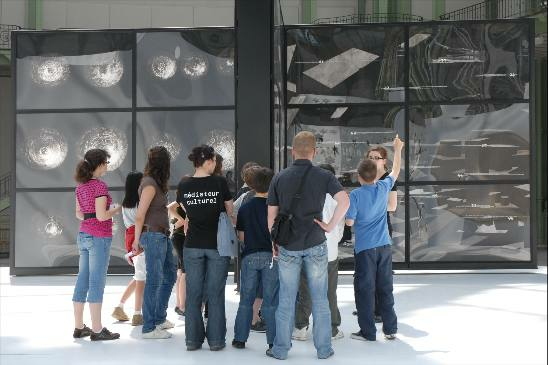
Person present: Yes